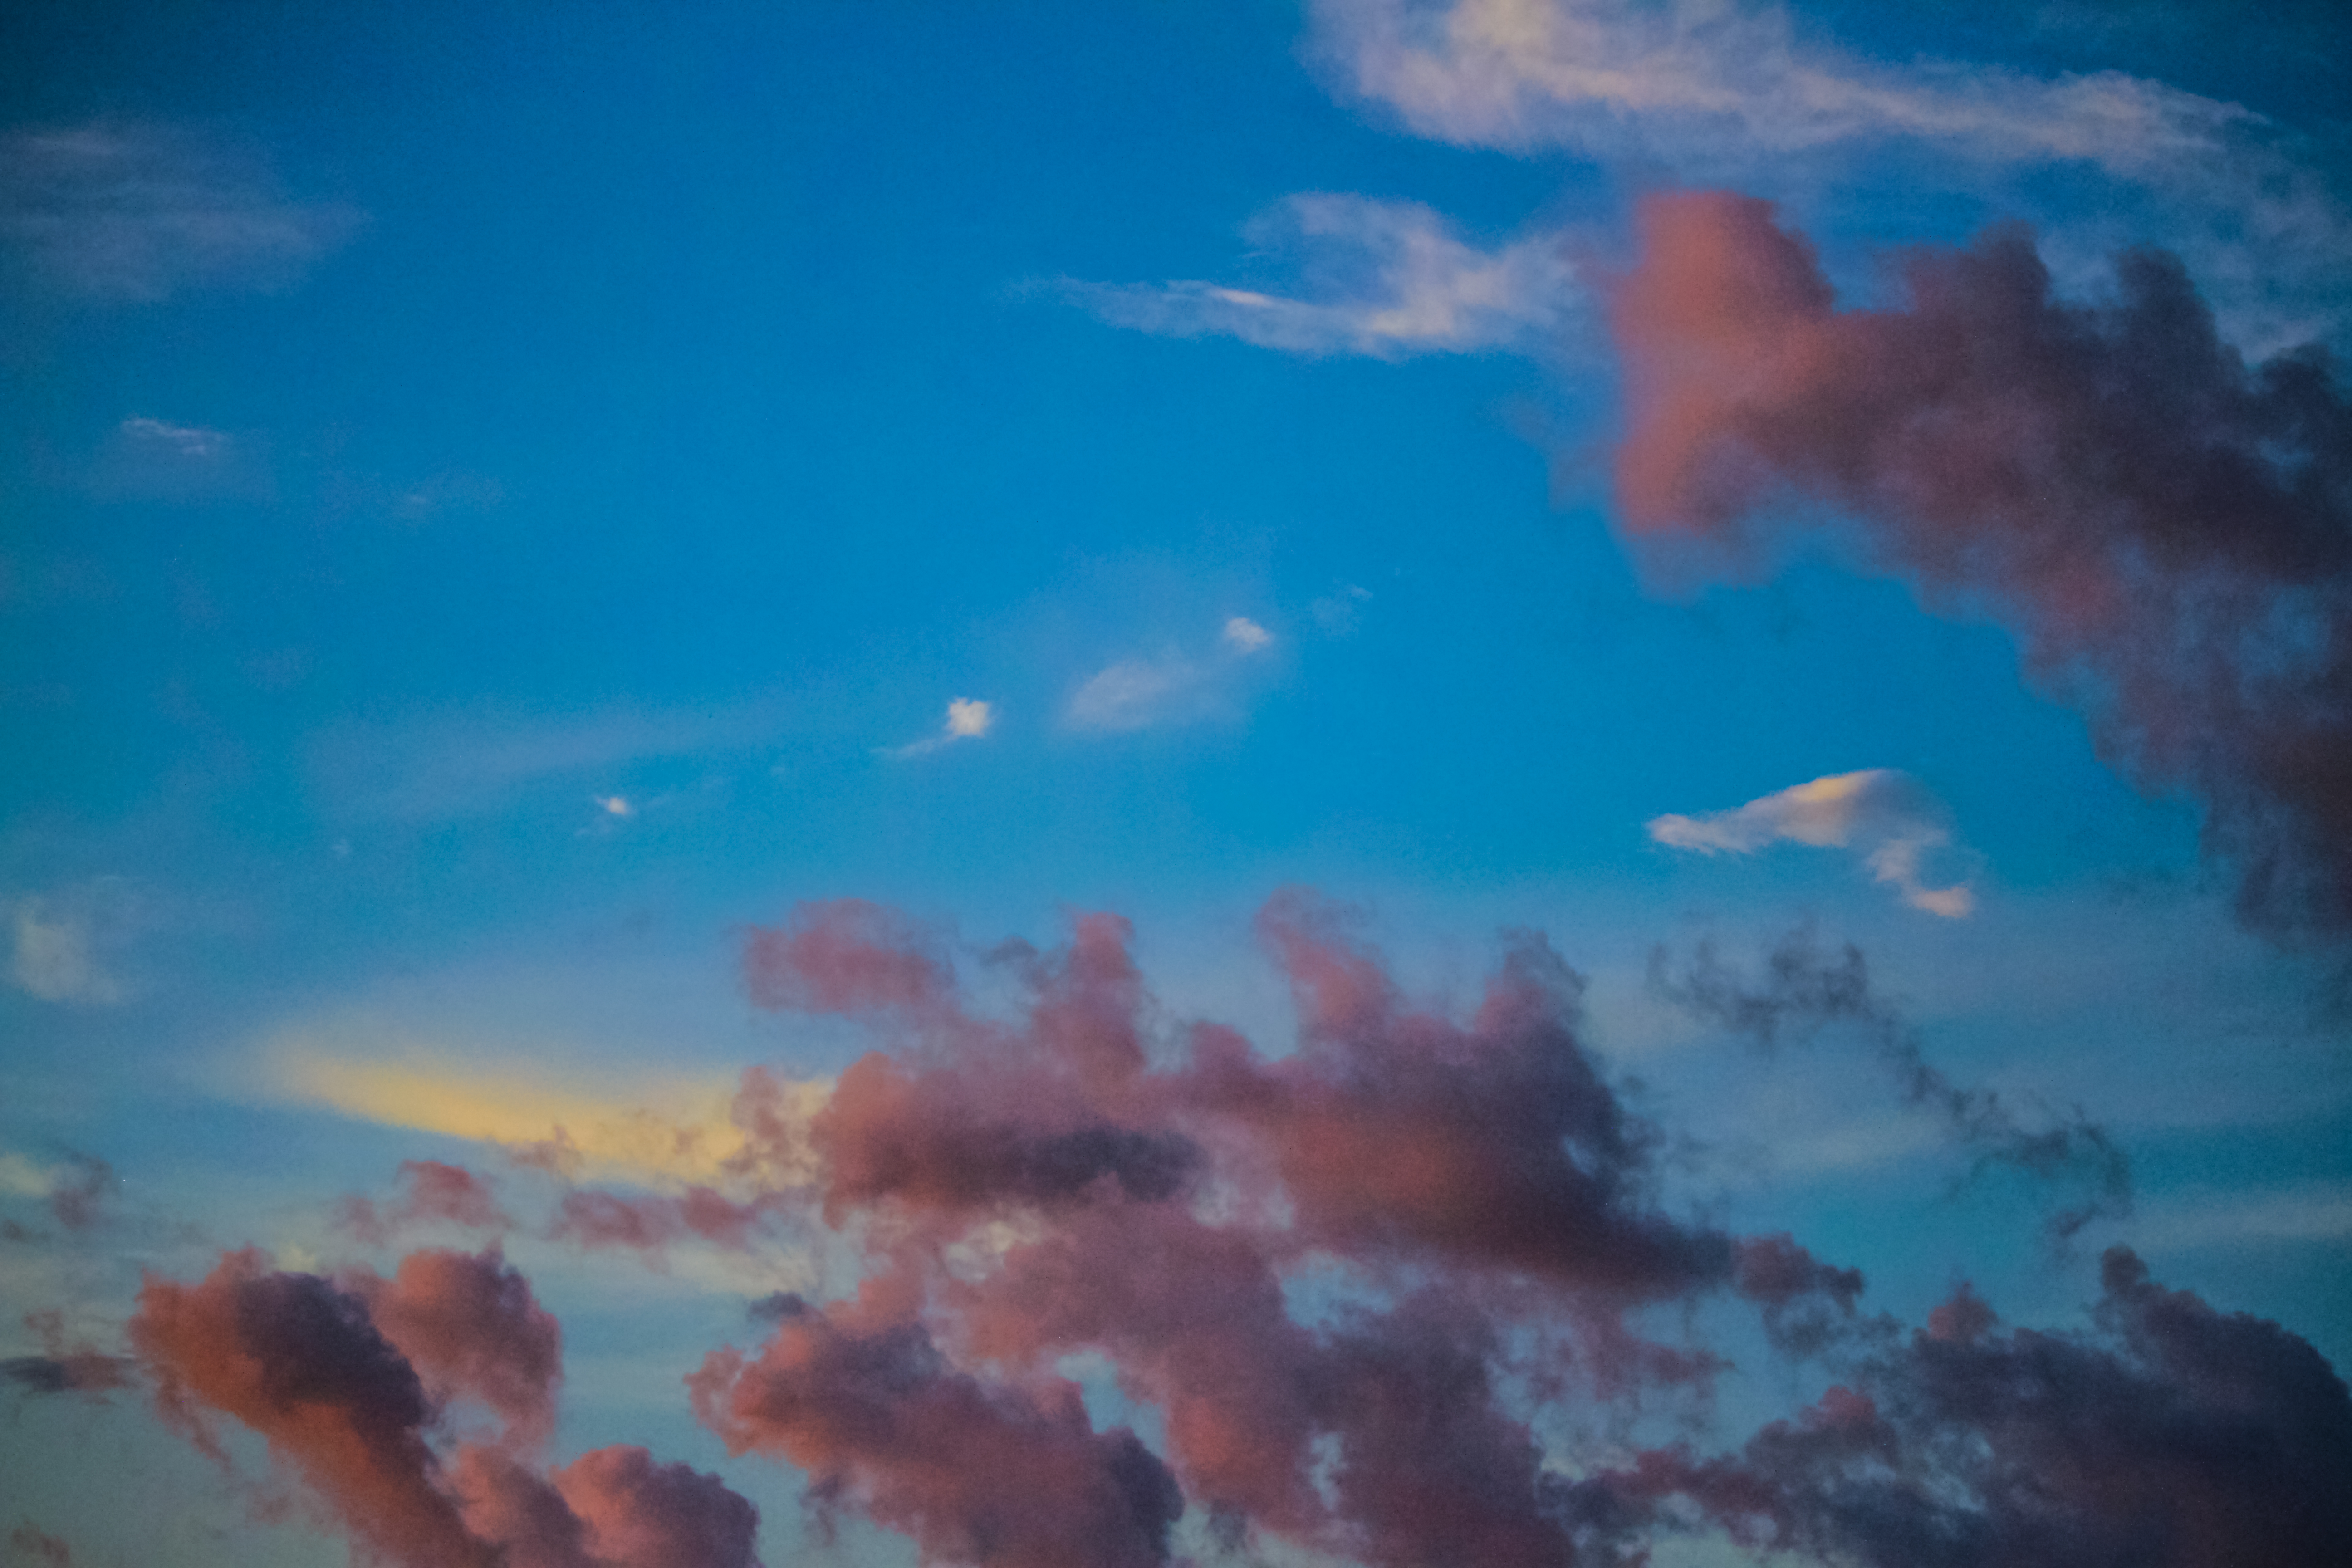
clouds, sky, blue sky, canon7d, cloud, blue, atmosphere, daytime, cumulus, afterglow, red sky at morning, horizon, meteorological phenomenon, dawn, morning, evening, geological phenomenon, dusk, sunlight, calm, computer wallpaper, sunrise